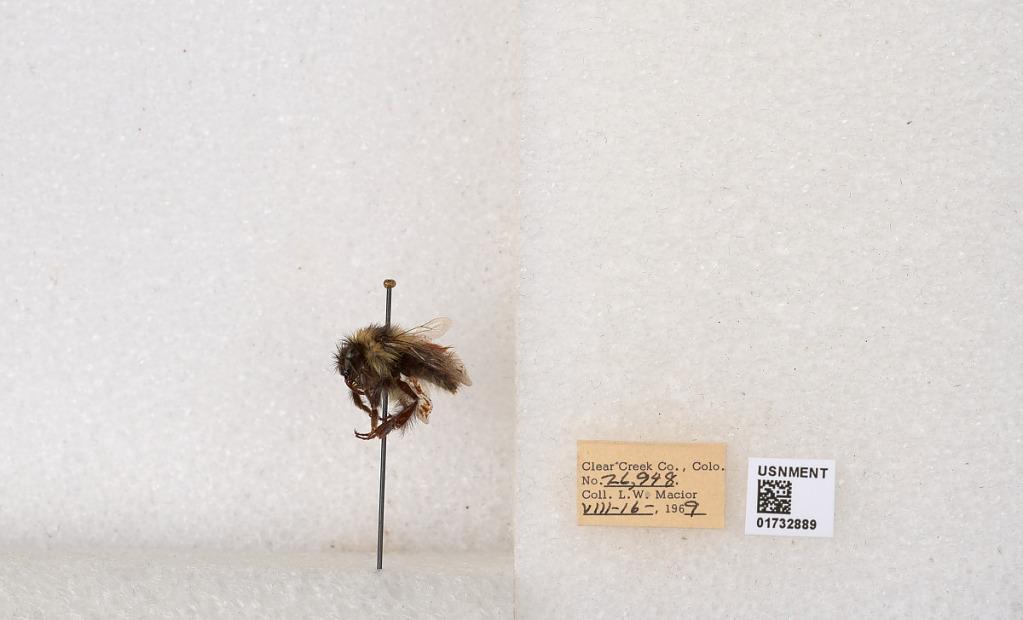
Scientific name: Bombus (Pyrobombus) sylvicola Kirby
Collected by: L. Macior
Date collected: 1969-8-16
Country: United States
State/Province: Colorado
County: Clear Creek
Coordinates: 39.7006, -105.694